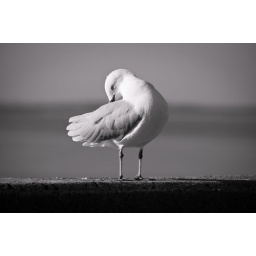
Seagull in black and white